2014 French Open – Women's singles

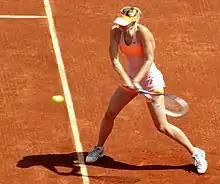
Maria Sharapova

Maria Sharapova defeated Simona Halep in the final, 6–4, 6–7, 6–4 to win the women's singles tennis title at the 2014 French Open. It was her second French Open title and her fifth and last major title overall. In a final that lasted over three hours, it was the first time since 2001 that the final went to three sets. Halep was the first Romanian to reach the final since Virginia Ruzici in 1980.